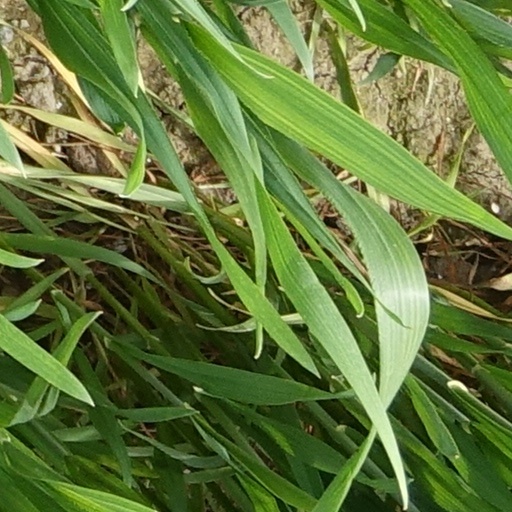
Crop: wheat